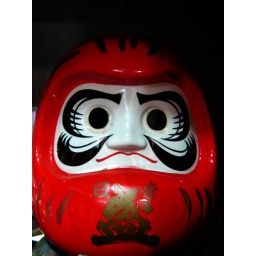
found him sitting in the cabinet with the rest of the bits and pieces collected over the years